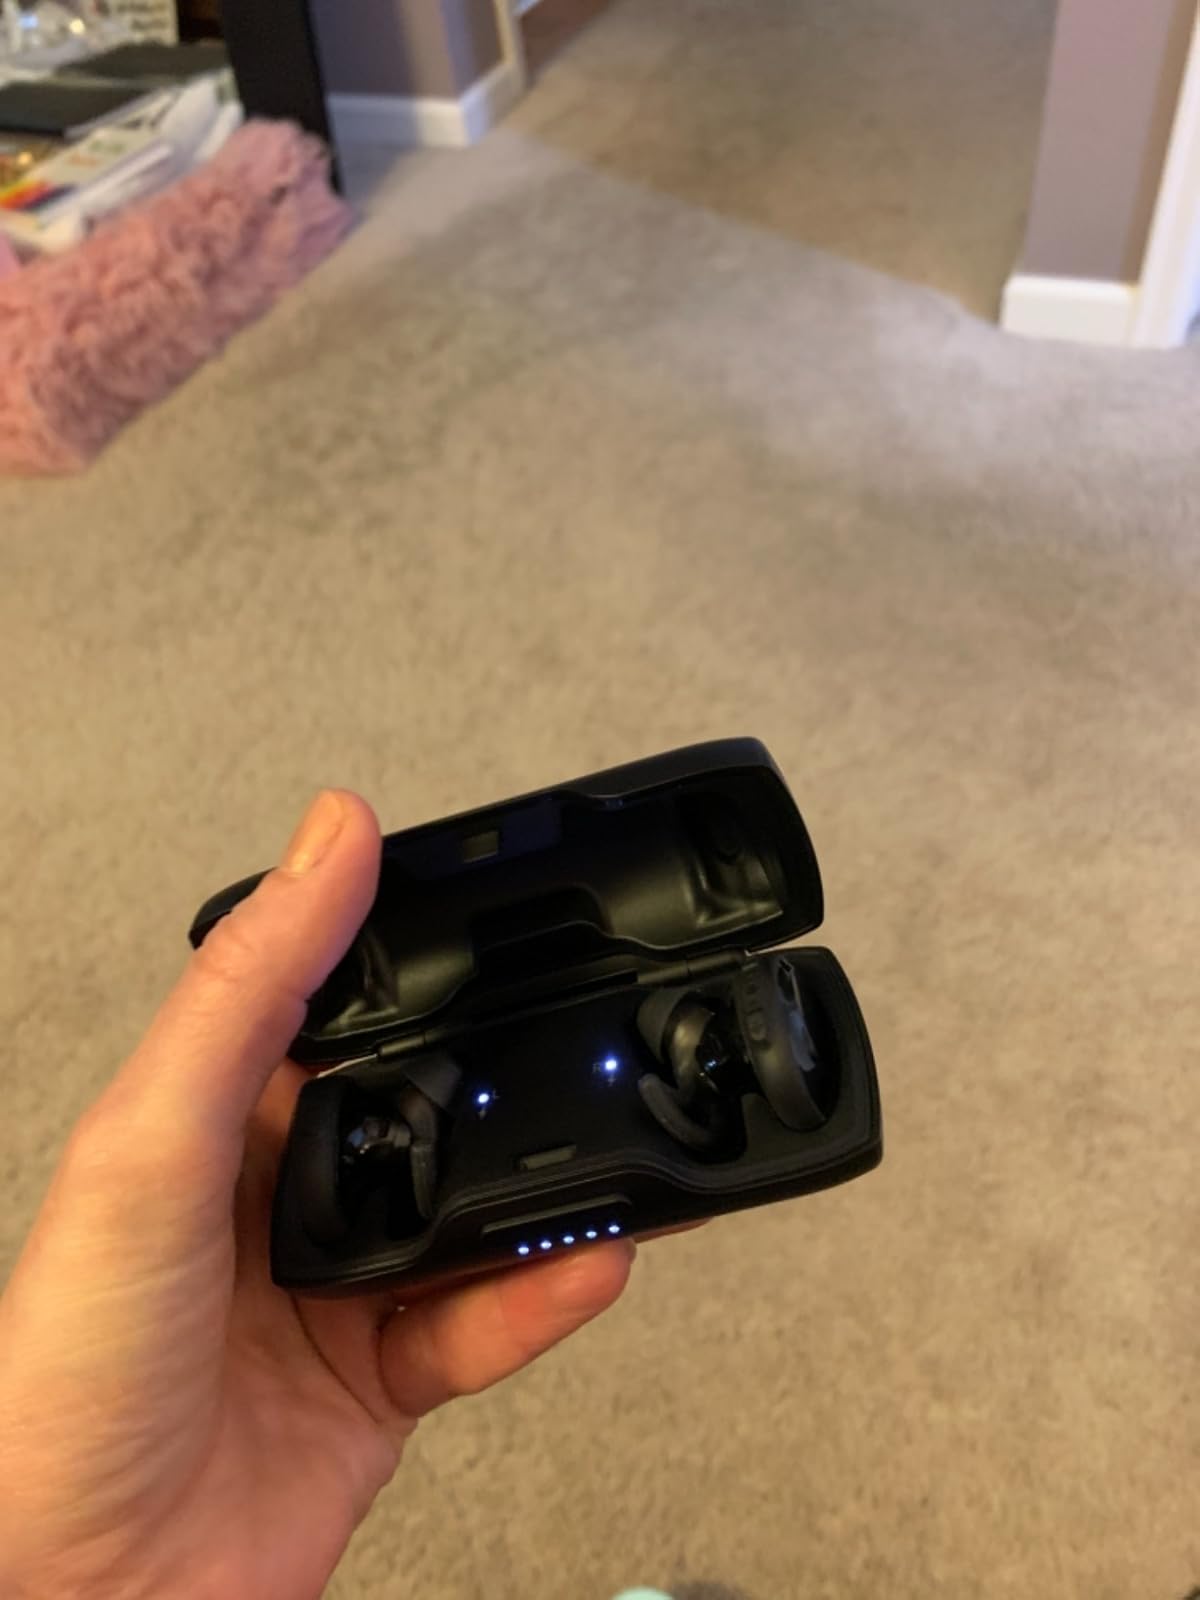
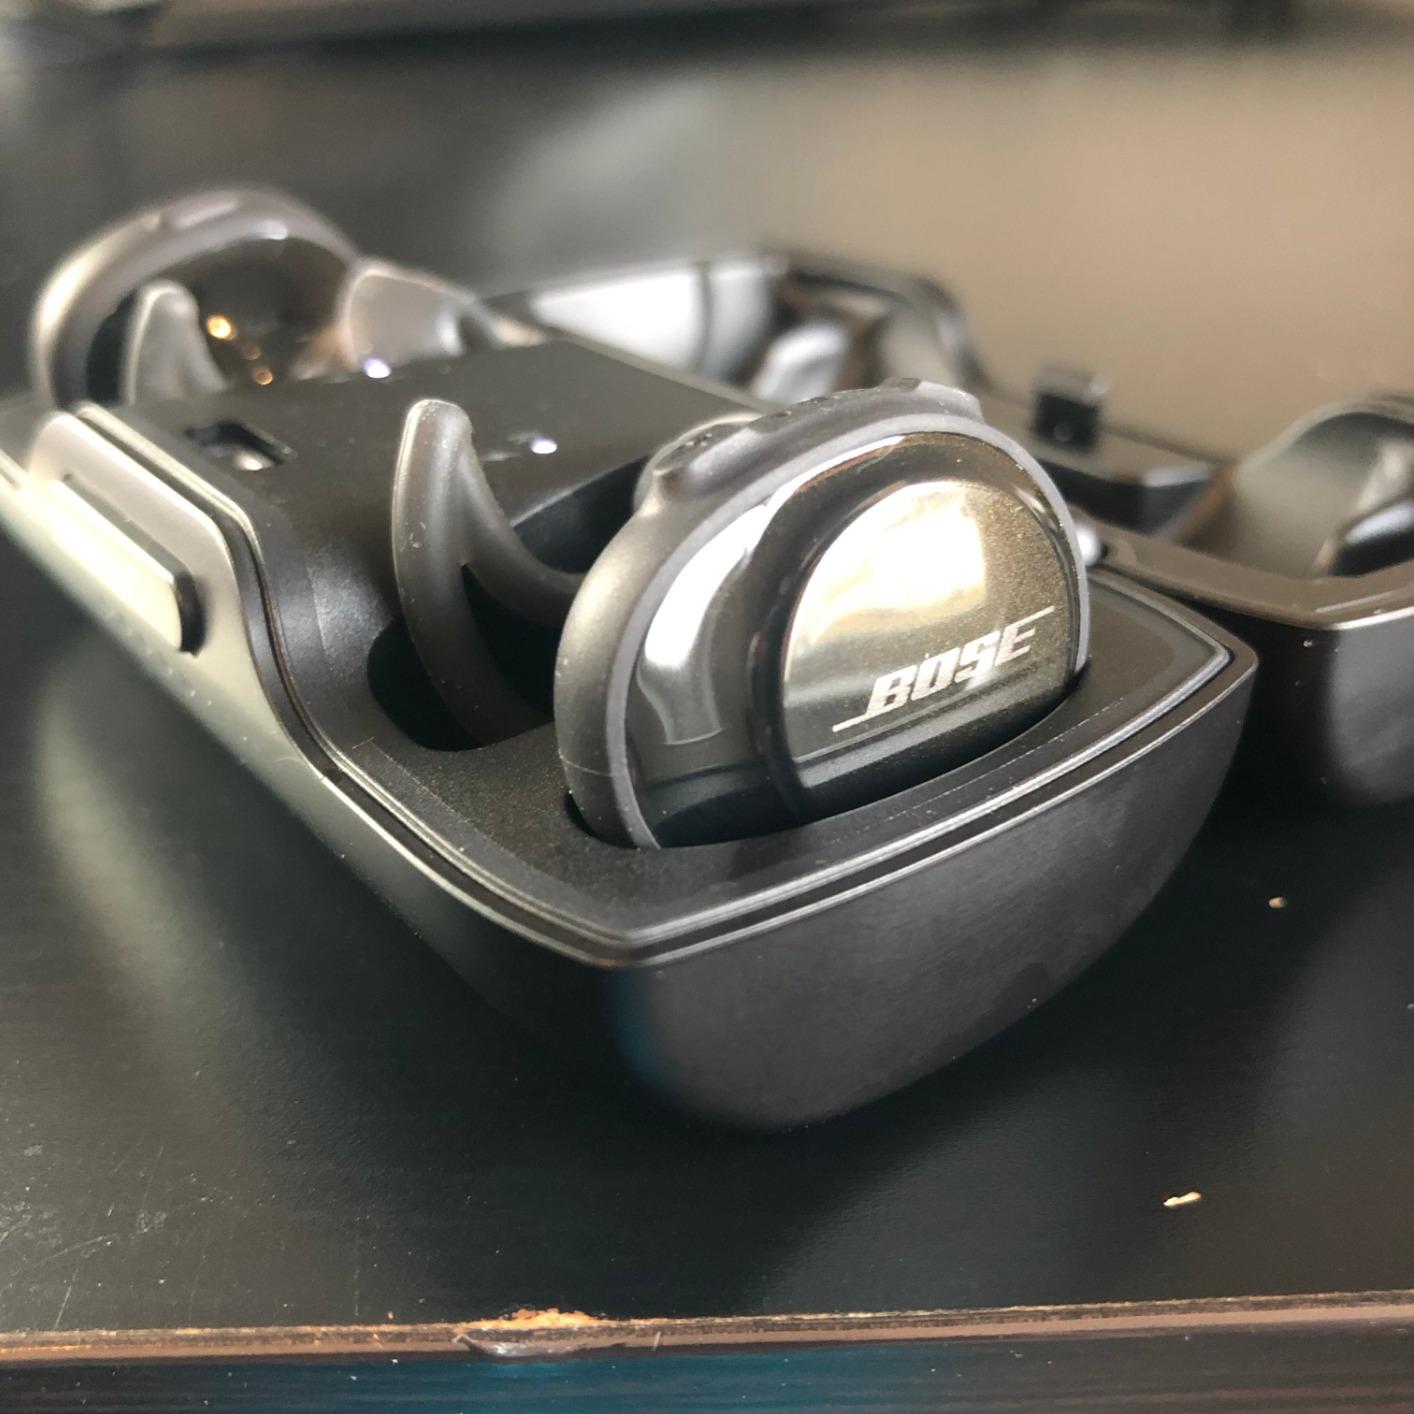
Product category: earbuds
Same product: yes